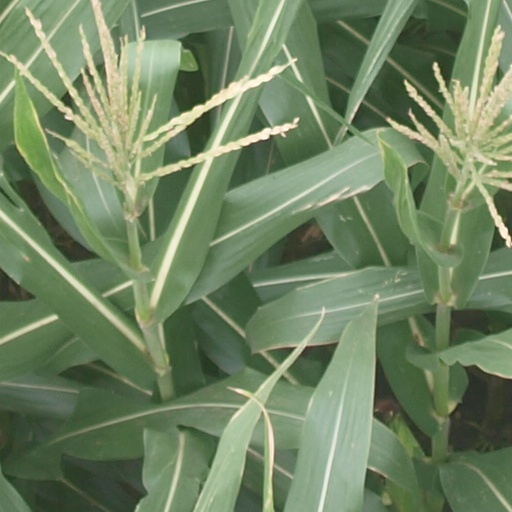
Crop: maize; corn